Uwe Gospodarek

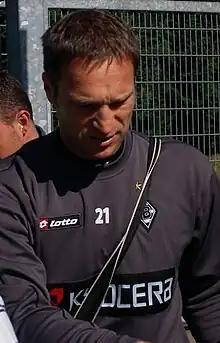
Gospodarek with Borussia M'gladbach in 2008

Uwe Gospodarek (born 6 August 1973) is a German football coach and former player who played as a goalkeeper. He works as goalkeeper coach for Bundesliga side 1. FC Köln.